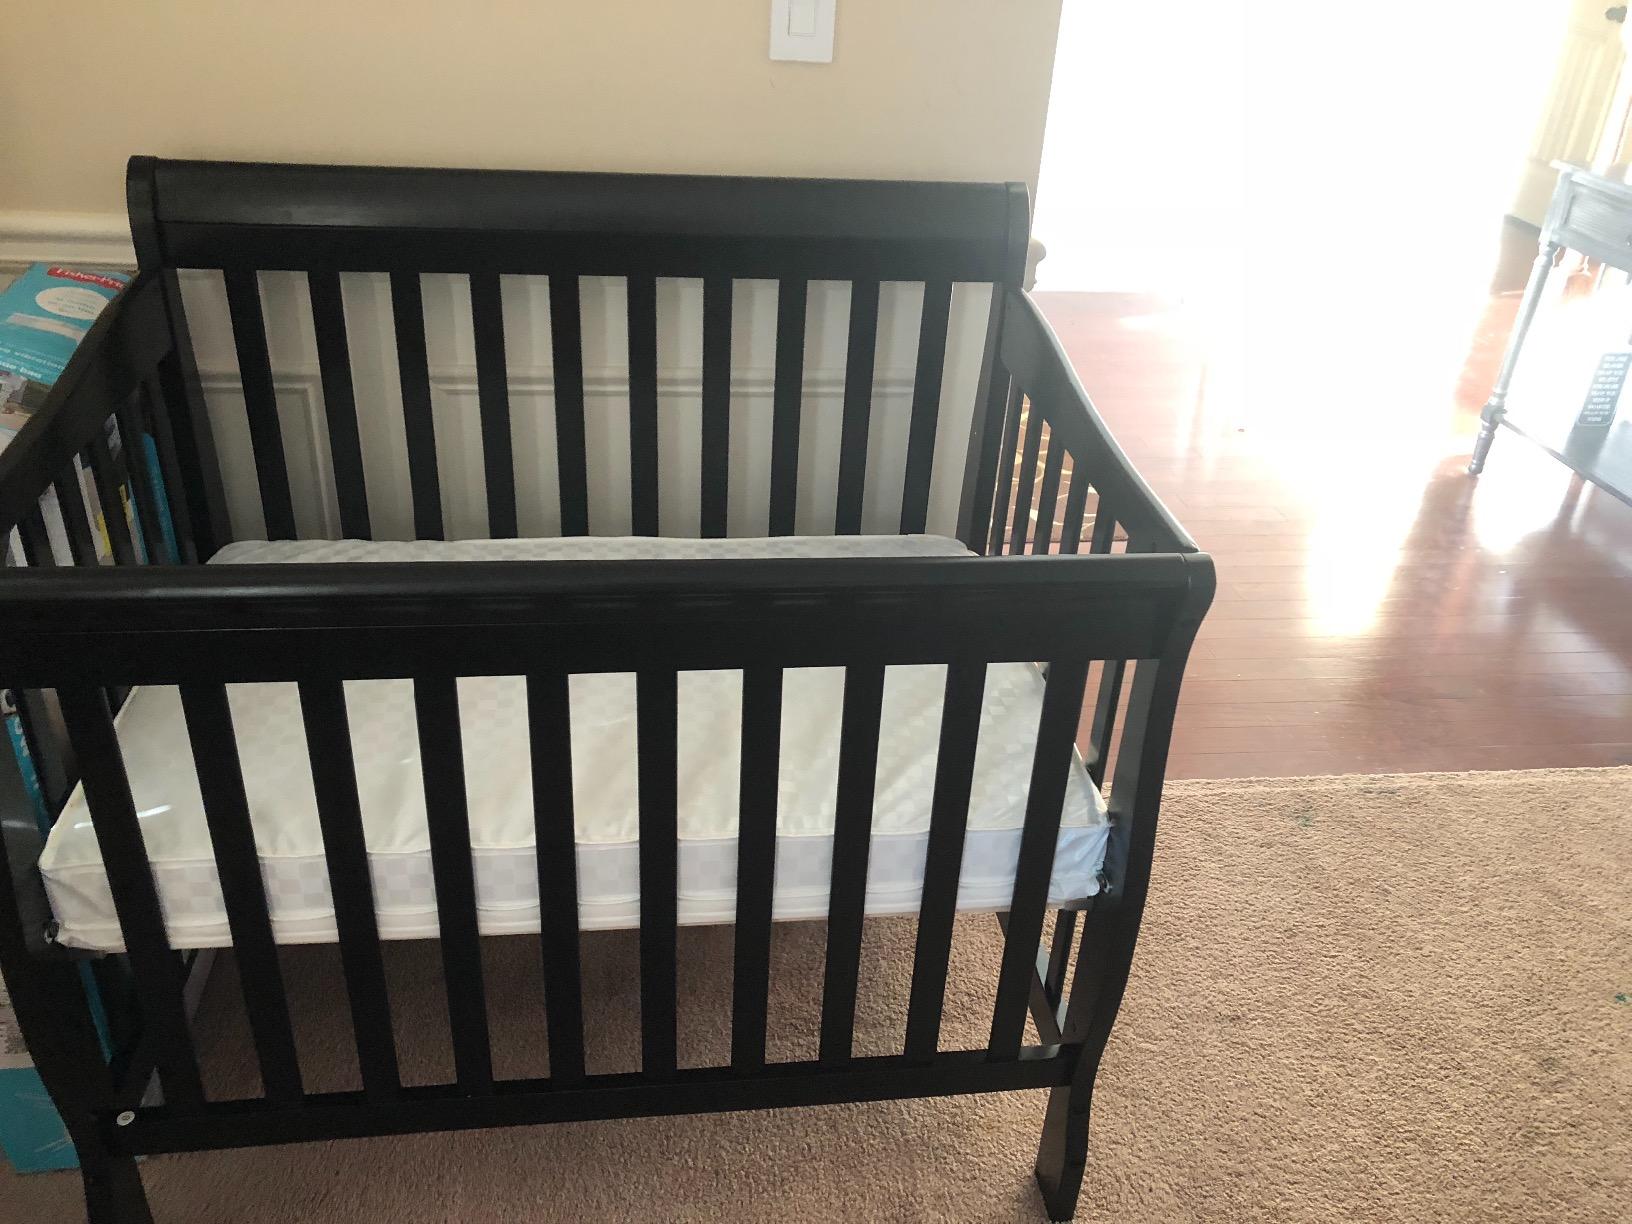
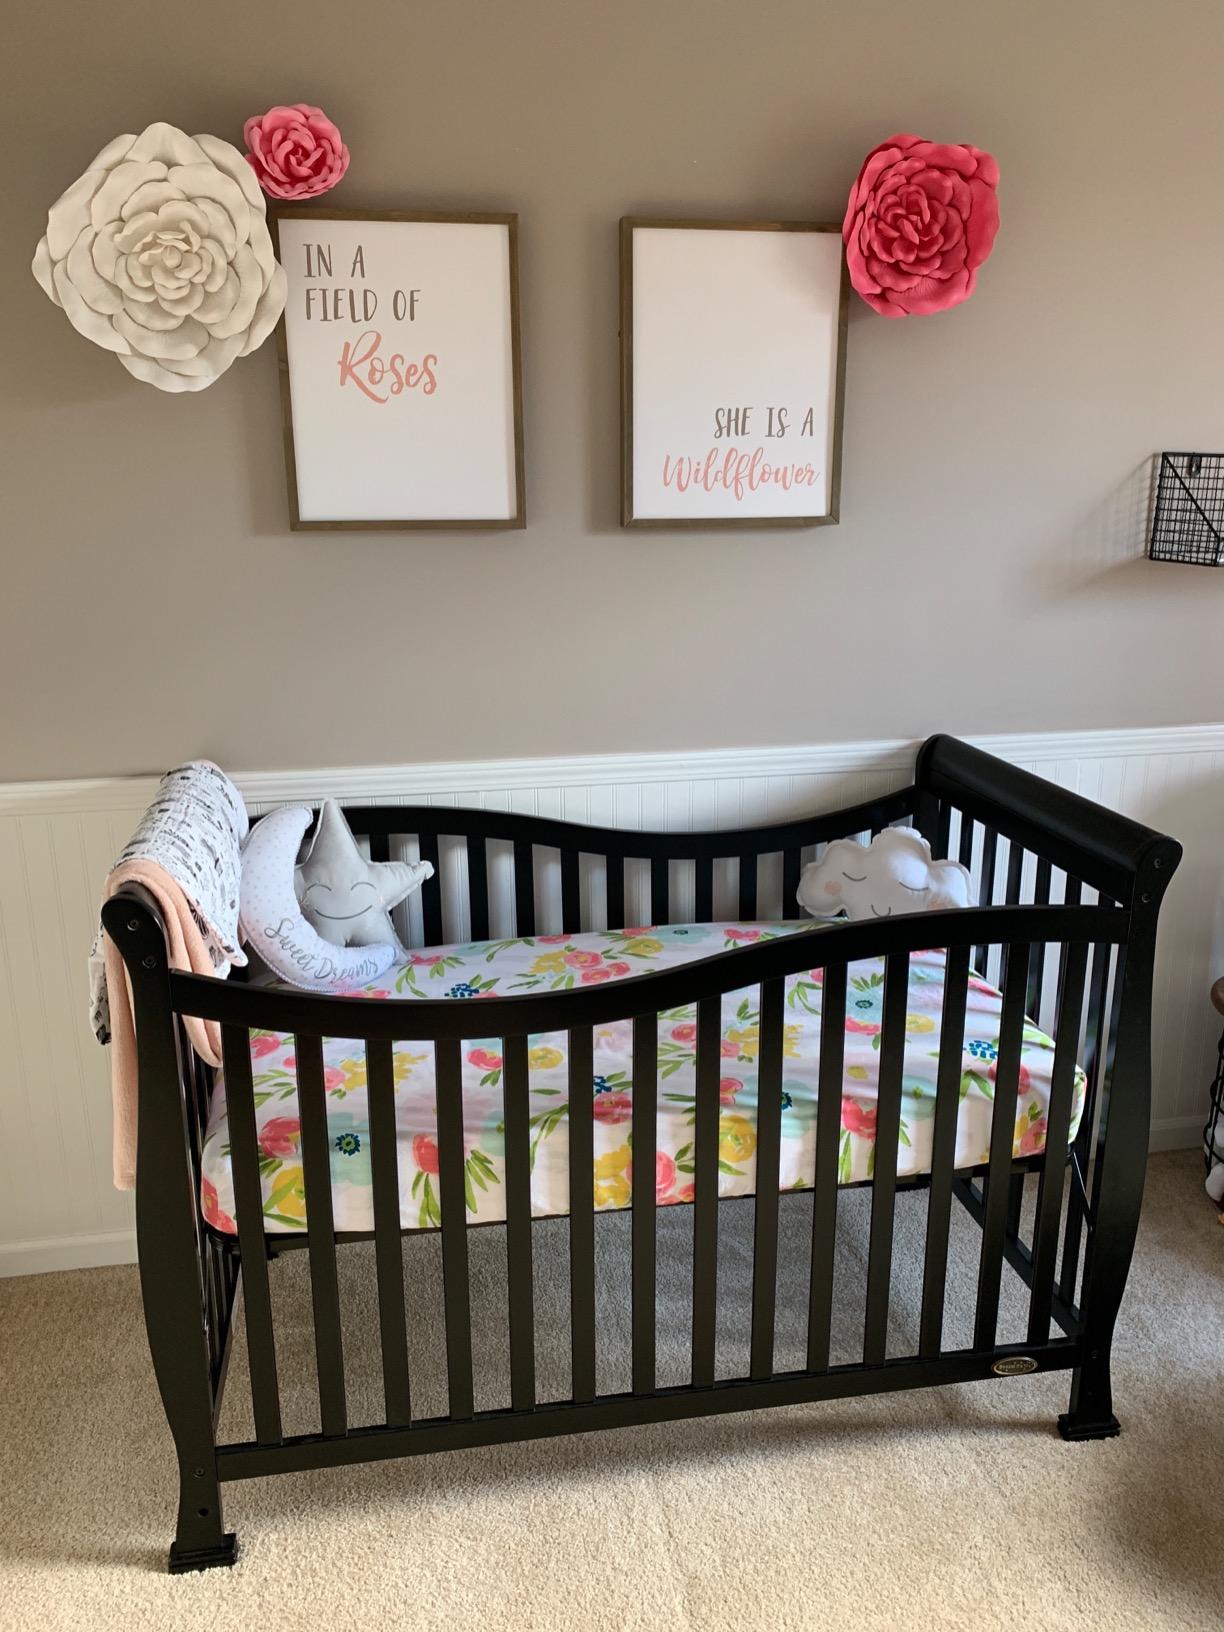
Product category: products_crib
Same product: no